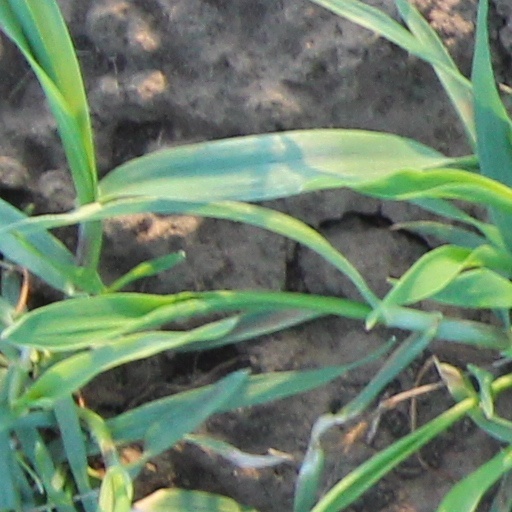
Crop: wheat